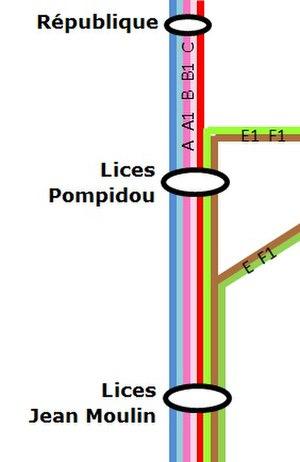
lignes de bus albibus sur trois station. Schéma fait par Force Ouvrière
Albibus, le réseau de transport du Grand Albigeois transport en commun de la Communauté d'agglomération de l'Albigeois dessert les 16 communes de l'agglomération : Albi, Le Sequestre, Saint-Juéry, Arthès, Lescure-d'Albigeois, Cunac, Cambon, Castelnau-de-Lévis, Terssac, Marssac-sur-Tarn et Puygouzon. Mais aussi les communes de Carlus, Rouffiac, Saliès, Dénat et Fréjairolles via le Transport à la demande.